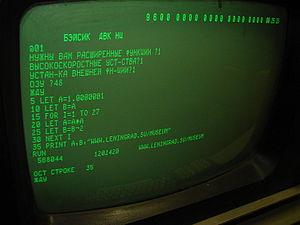
Basic ou basic, est une famille de langages de programmation de haut niveau ayant pour caractéristique leur facilité d'utilisation.